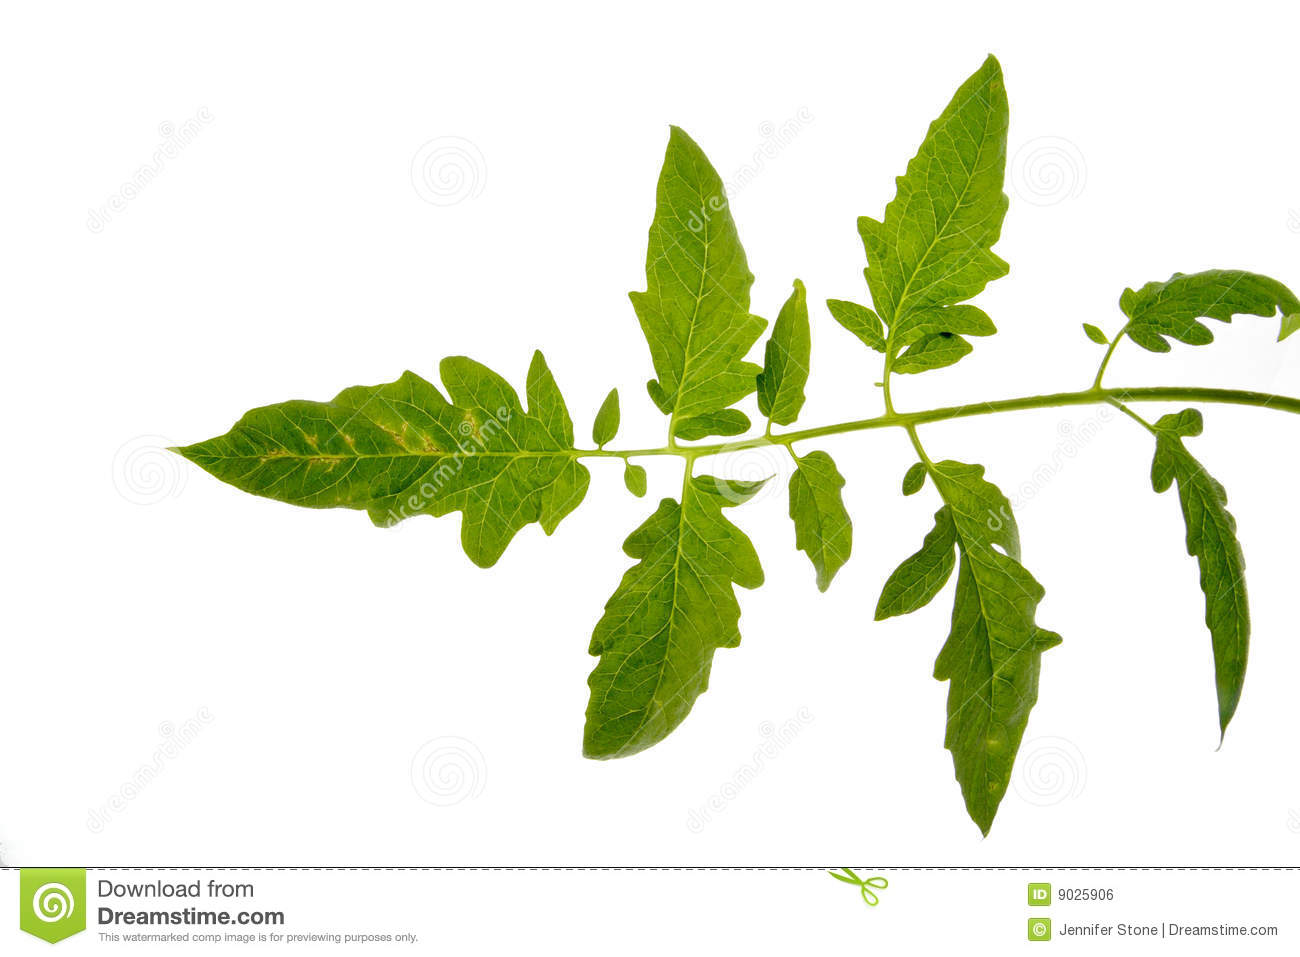
Labels: Tomato leaf, Tomato leaf, Tomato leaf, Tomato leaf, Tomato leaf